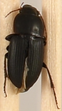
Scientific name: Anisodactylus opaculus
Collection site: Konza Prairie Agroecosystem NEON (KONA), plot KONA_004